Ponte Vecchio

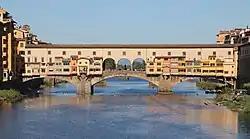

The Ponte Vecchio ("Old Bridge") is a medieval stone closed-spandrel segmental arch bridge over the Arno, in Florence, Italy. The only bridge in Florence spared from destruction during World War II, it is noted for the shops built along it; building shops on such bridges was once a common practice. Butchers, tanners, and farmers initially occupied the shops; the present tenants are jewellers, art dealers, and souvenir sellers. The Ponte Vecchio's two neighbouring bridges are the Ponte Santa Trinita and the Ponte alle Grazie.